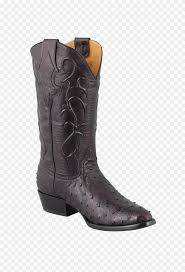
Waste category: shoes